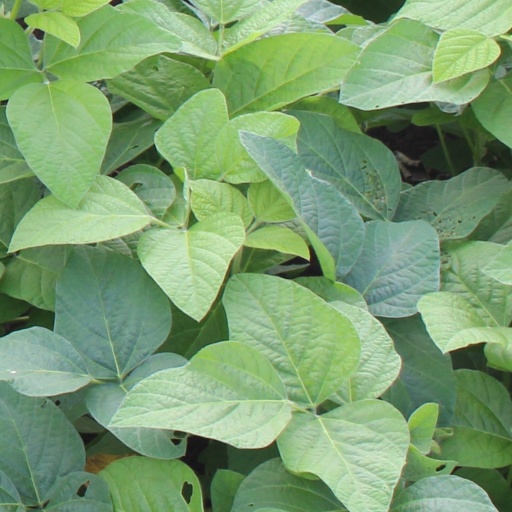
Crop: soybean